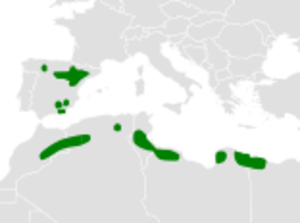
Le Sirli de Dupont, ou Sirli ricoti, est une espèce d'oiseaux de la famille des Alaudidae, la seule du genre Chersophilus.